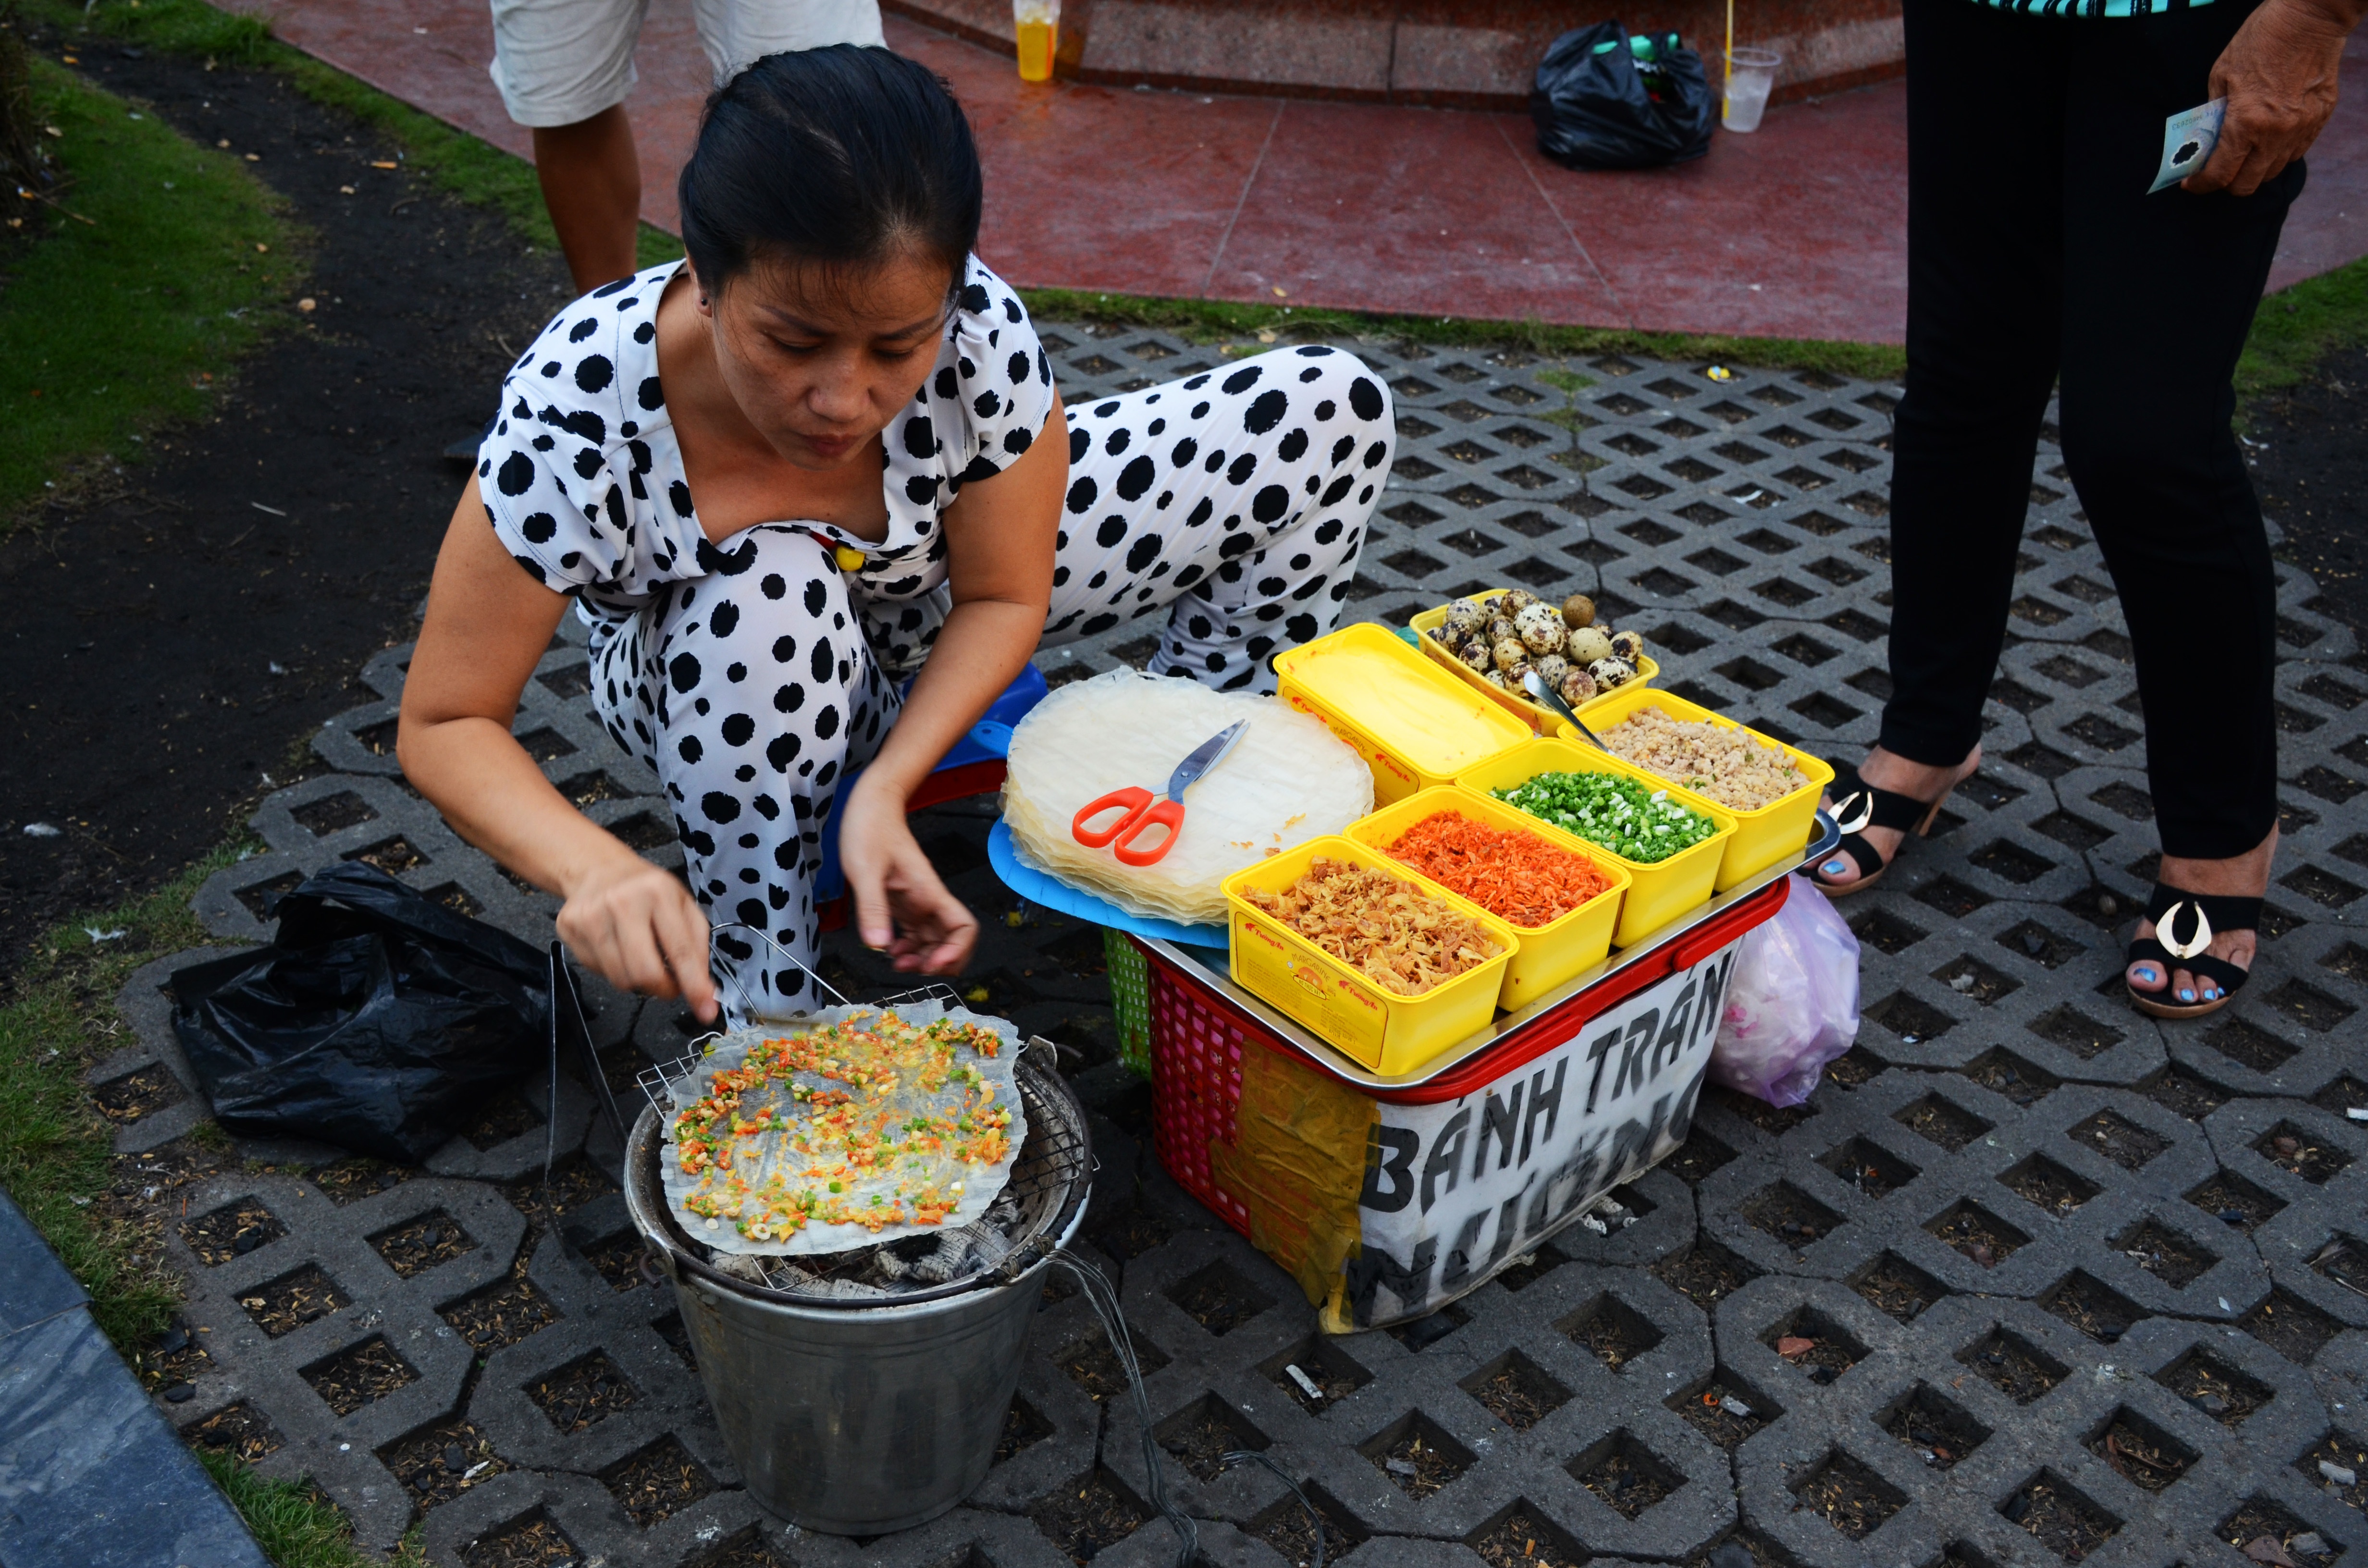
people, food, picnic, day